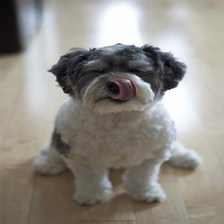
Species: dog
Breed: havanese